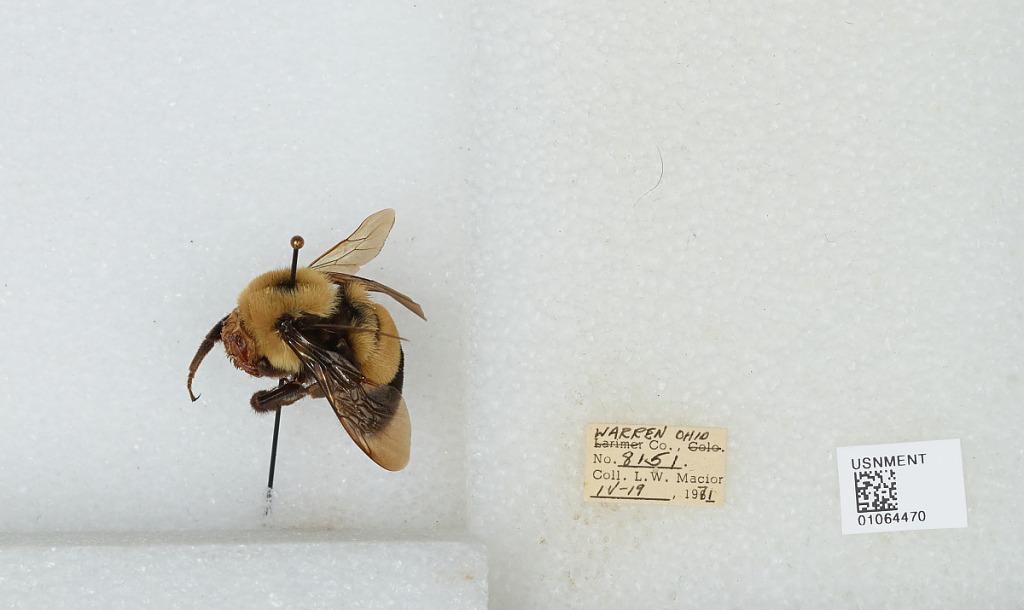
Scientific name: Bombus (Bombus) affinis Cresson
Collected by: L. Macior
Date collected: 1971-4-19
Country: United States
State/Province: Ohio
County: Warren
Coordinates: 39.4242, -84.1856